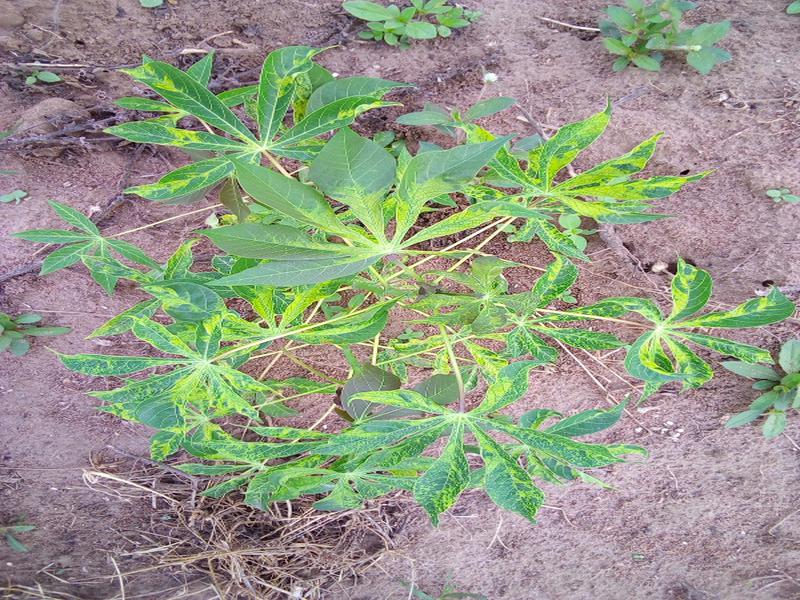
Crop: cassava
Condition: mosaic_disease